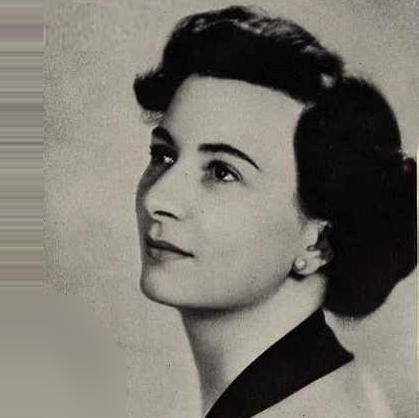
Age: 23